Kingseat Hospital (New Zealand)

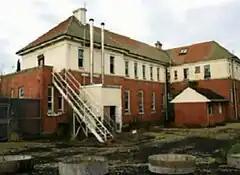
A view of the hospital.

Kingseat Hospital was in operation from 1932. In 1939, the Public Works Department and Fletcher Construction Company, Ltd. agreed on the construction of a two-storey nurses' home at Kingseat Hospital, with the government to provide the steel for the building. The hospital grew throughout the mid-late 1930s and 1940s to such an extent that by the beginning of 1947, there were over eight hundred patients. During the 1950s, Dr. Henry Bennett (the man whom the mental health wing at Waikato Hospital is named after) was a senior medical officer of health at Kingseat Hospital.